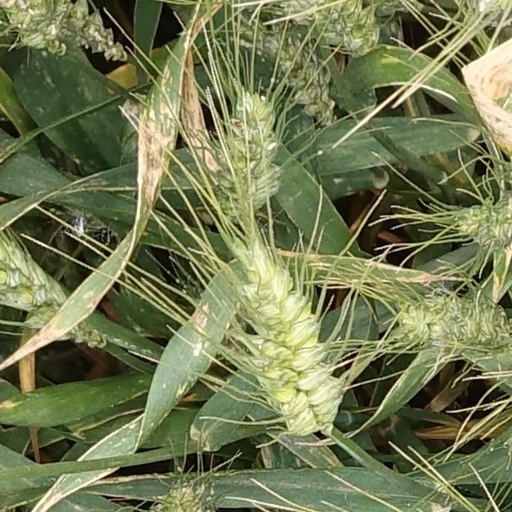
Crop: wheat